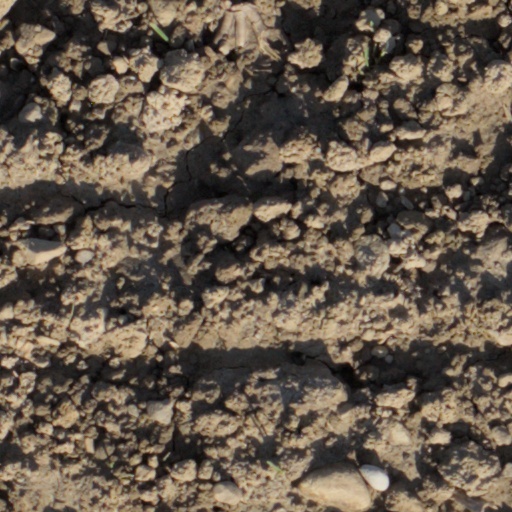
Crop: wheat